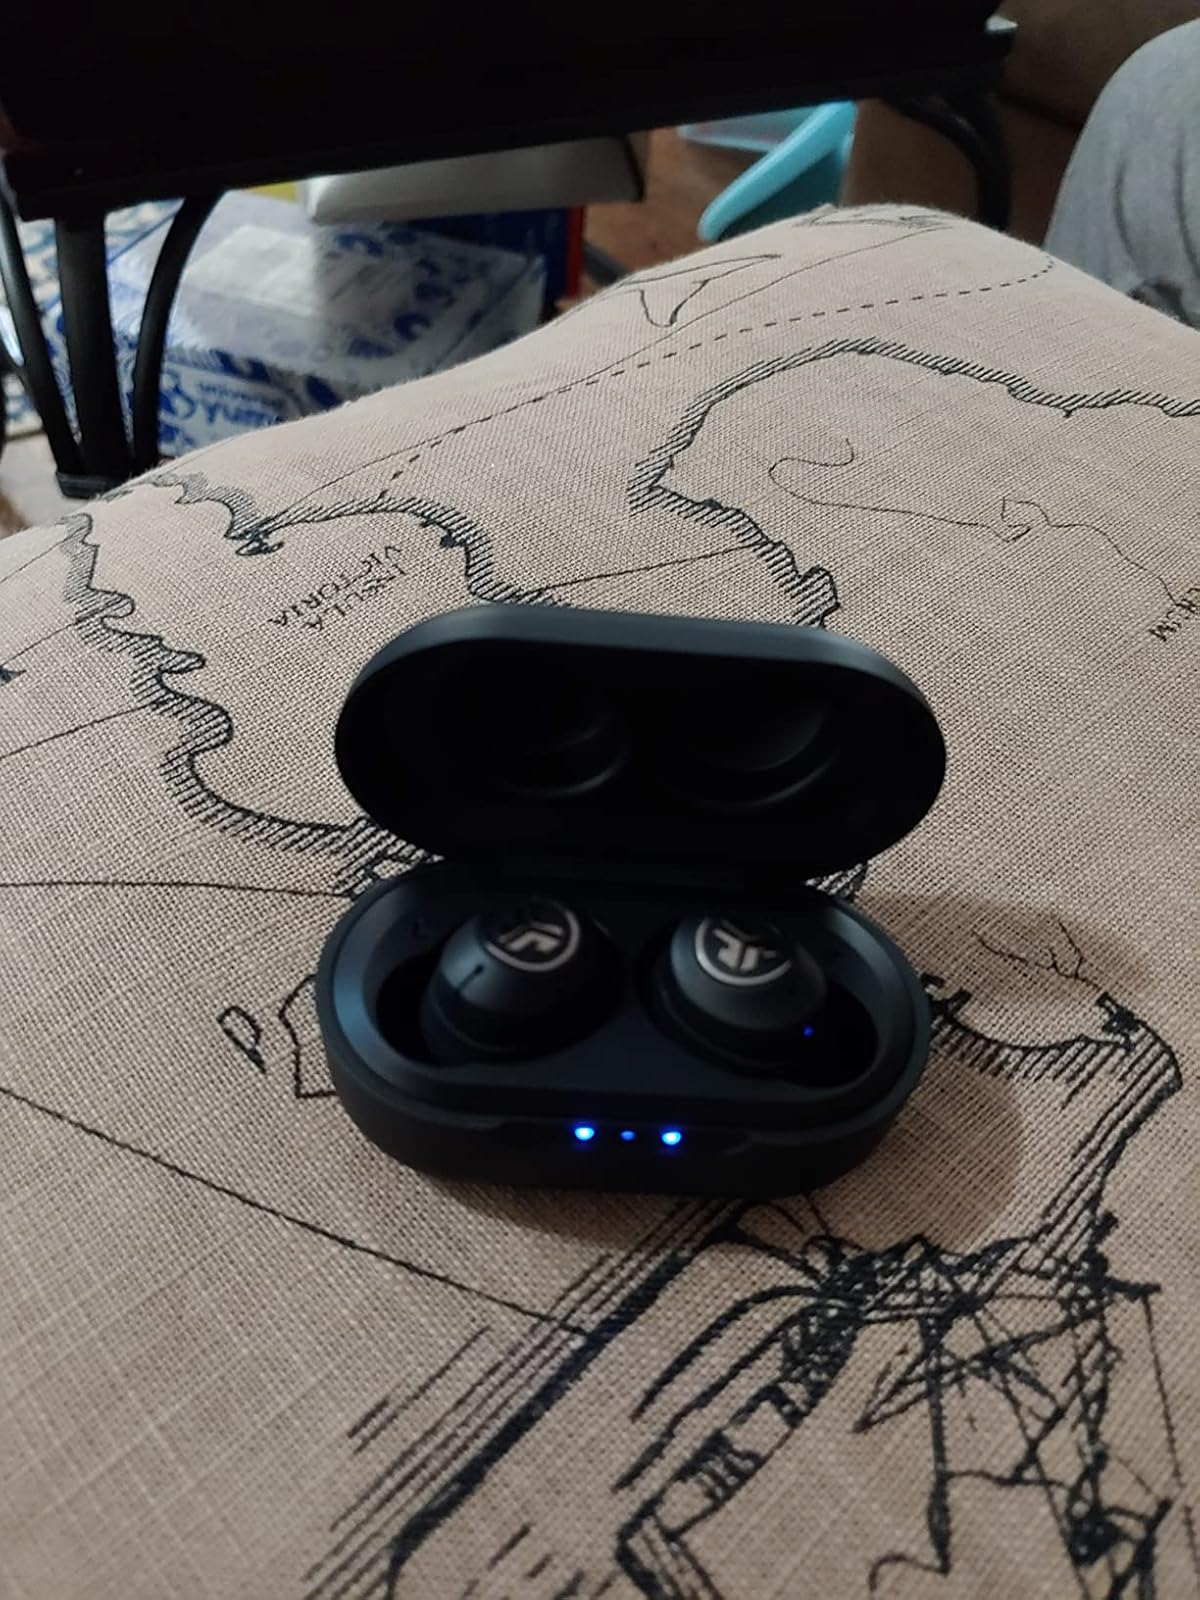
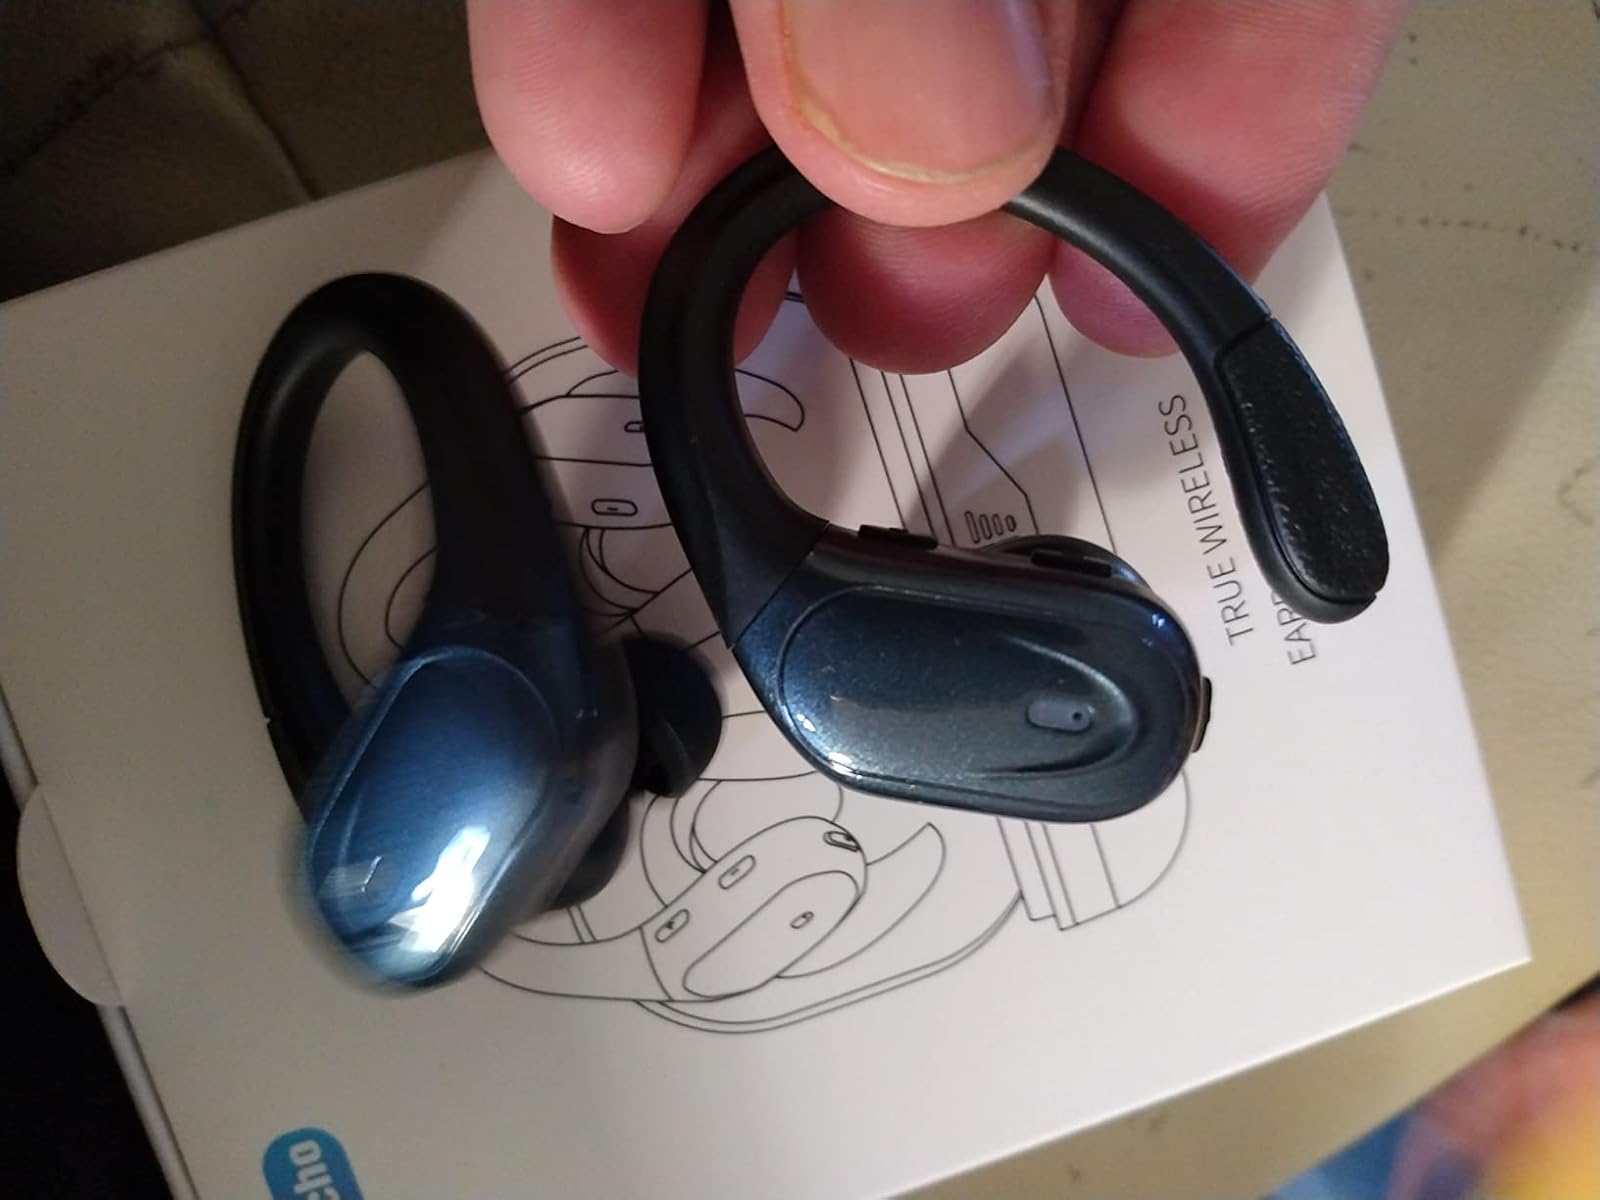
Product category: earbuds
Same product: no